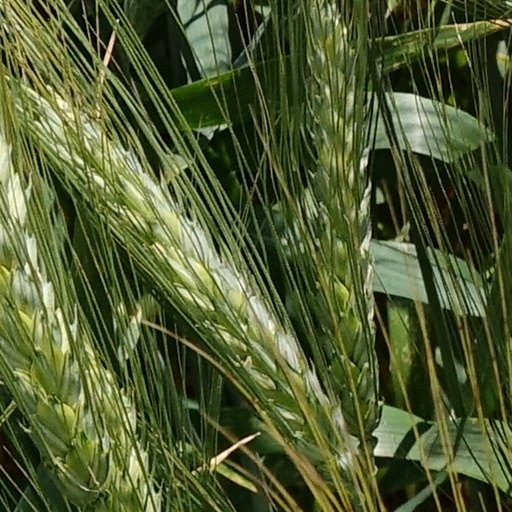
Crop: wheat